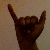
The image shows a hand gesture representing the letter 'Y' in Indian Sign Language.